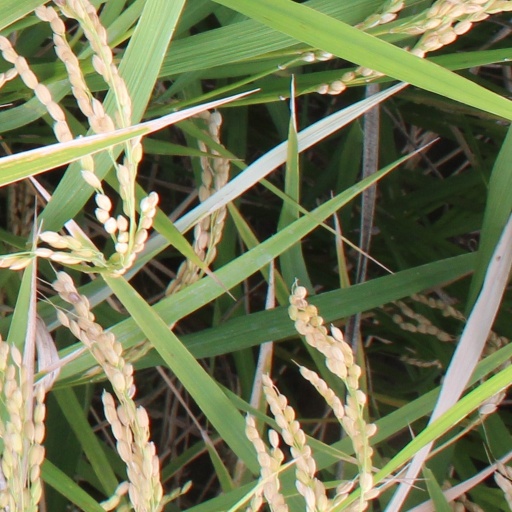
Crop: rice